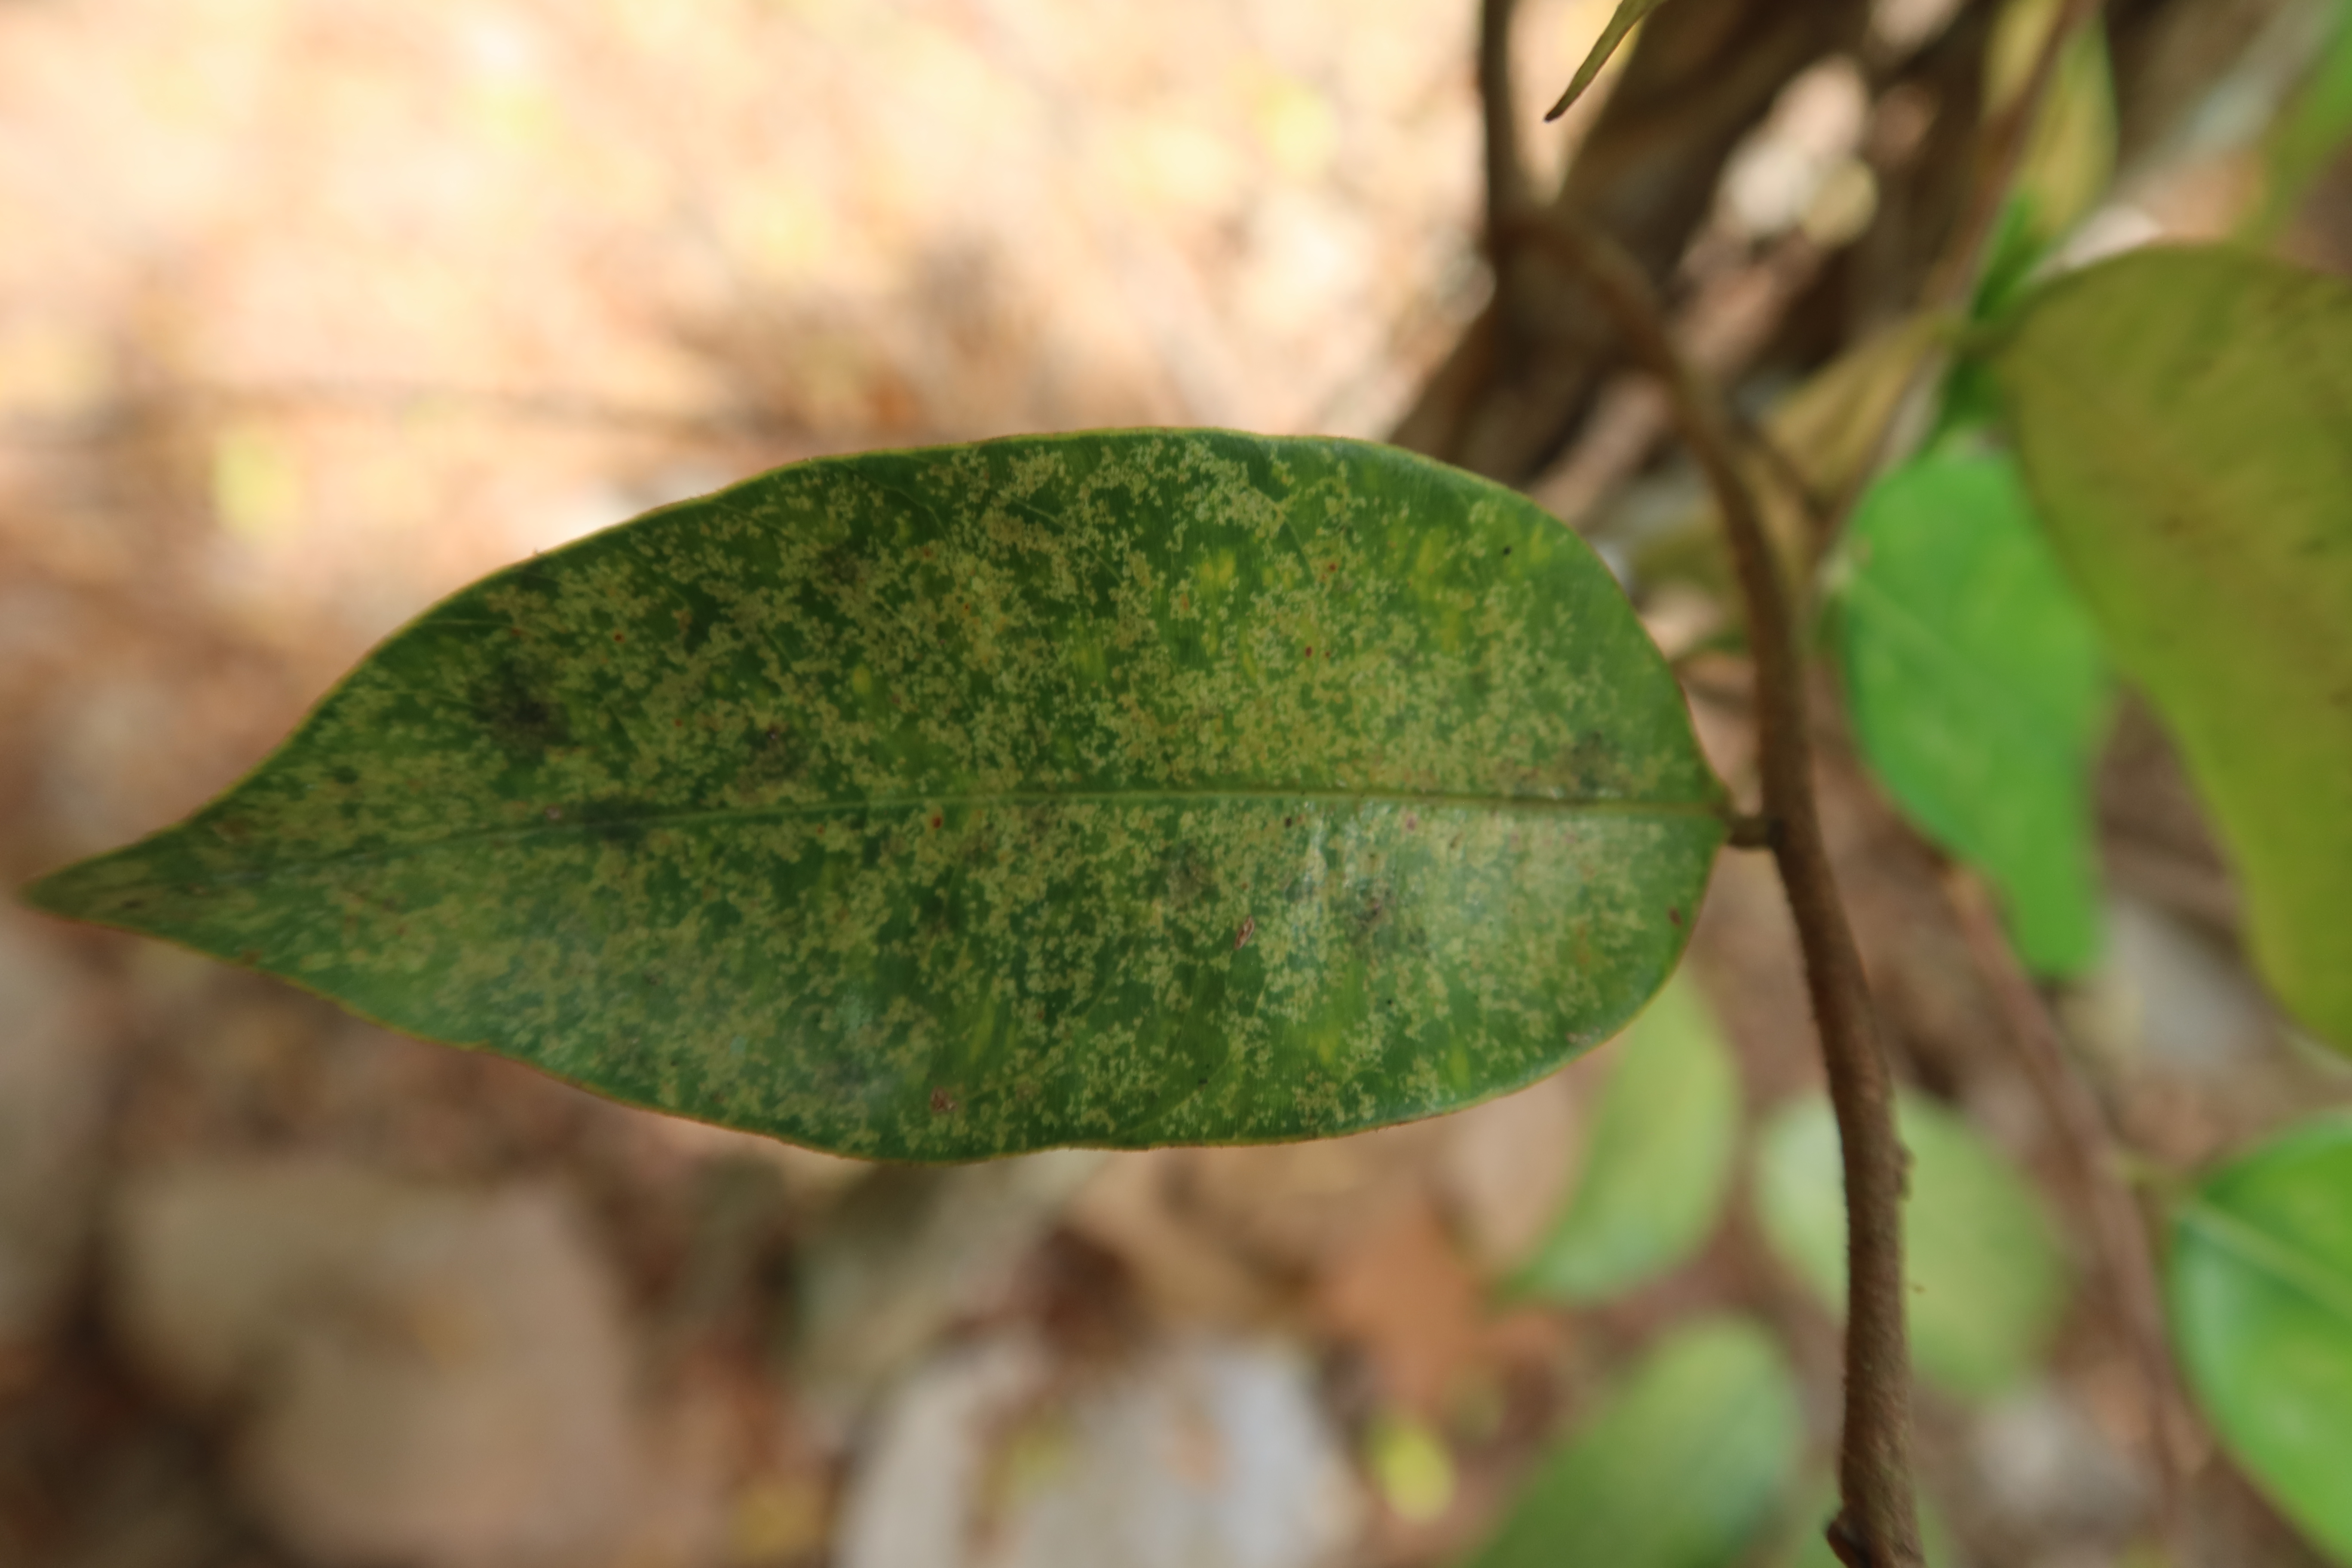
Label: Downy mildew